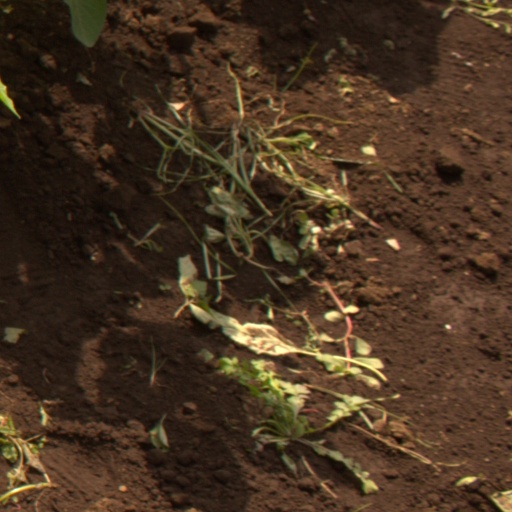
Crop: soybean